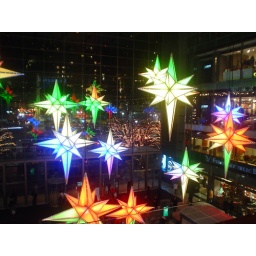
Xmas display in TIme Warner building on 59th street near corner of Central Park